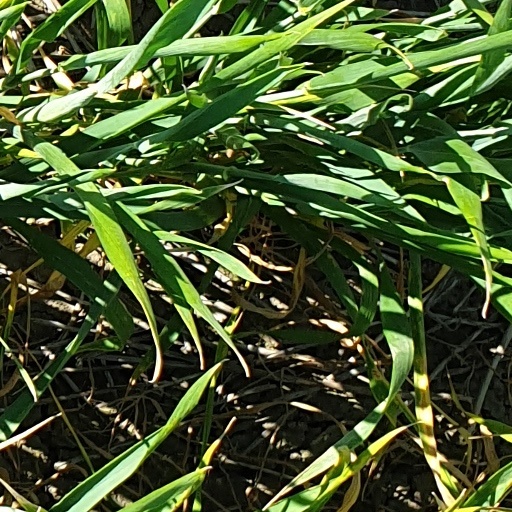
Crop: wheat